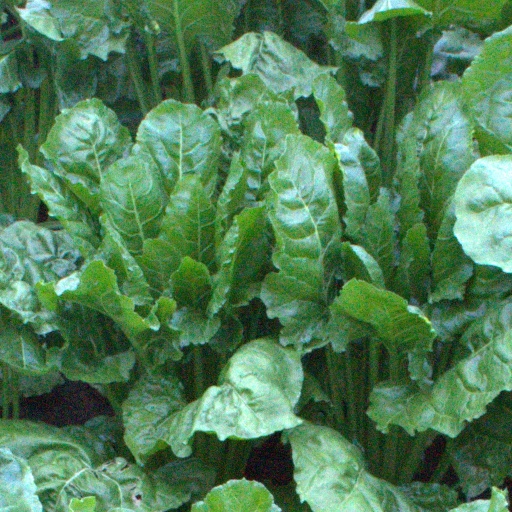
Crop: sugar beet